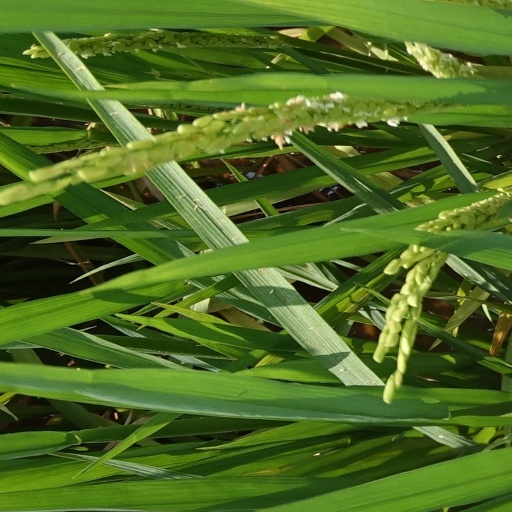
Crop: rice